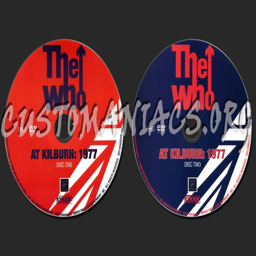
the who live at dvd label